Chip's Challenge

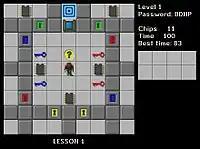
"Tile World" is an open source clone

"STart"s Clayton Walnum remarked, "If there's one game that will sell Lynxes, "Chip's Challenge" is it." He applauded the consistently high quality of the puzzles, saying that each one is "a visual and intellectual delight." "Computer Gaming World" called "Chip's Challenge" a casual game with "a set of addicting, puzzle solving levels ... a quick fix for testing the acceleration speed of one's brain".